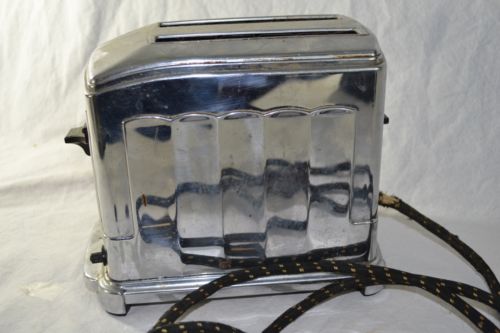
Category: toaster